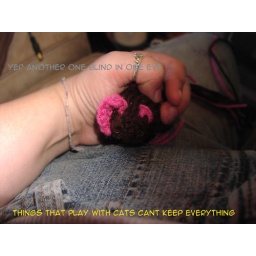
brown mouse blind in one eye